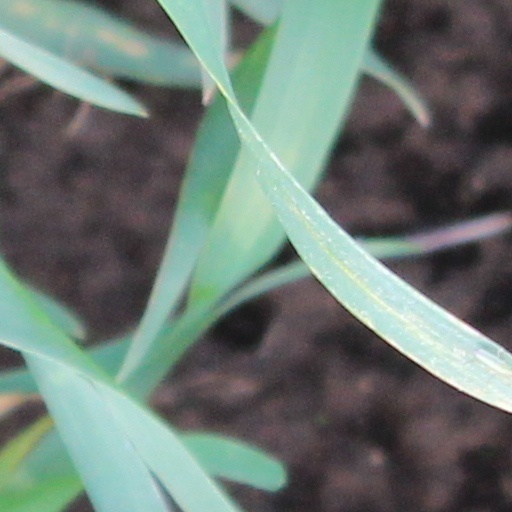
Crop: wheat